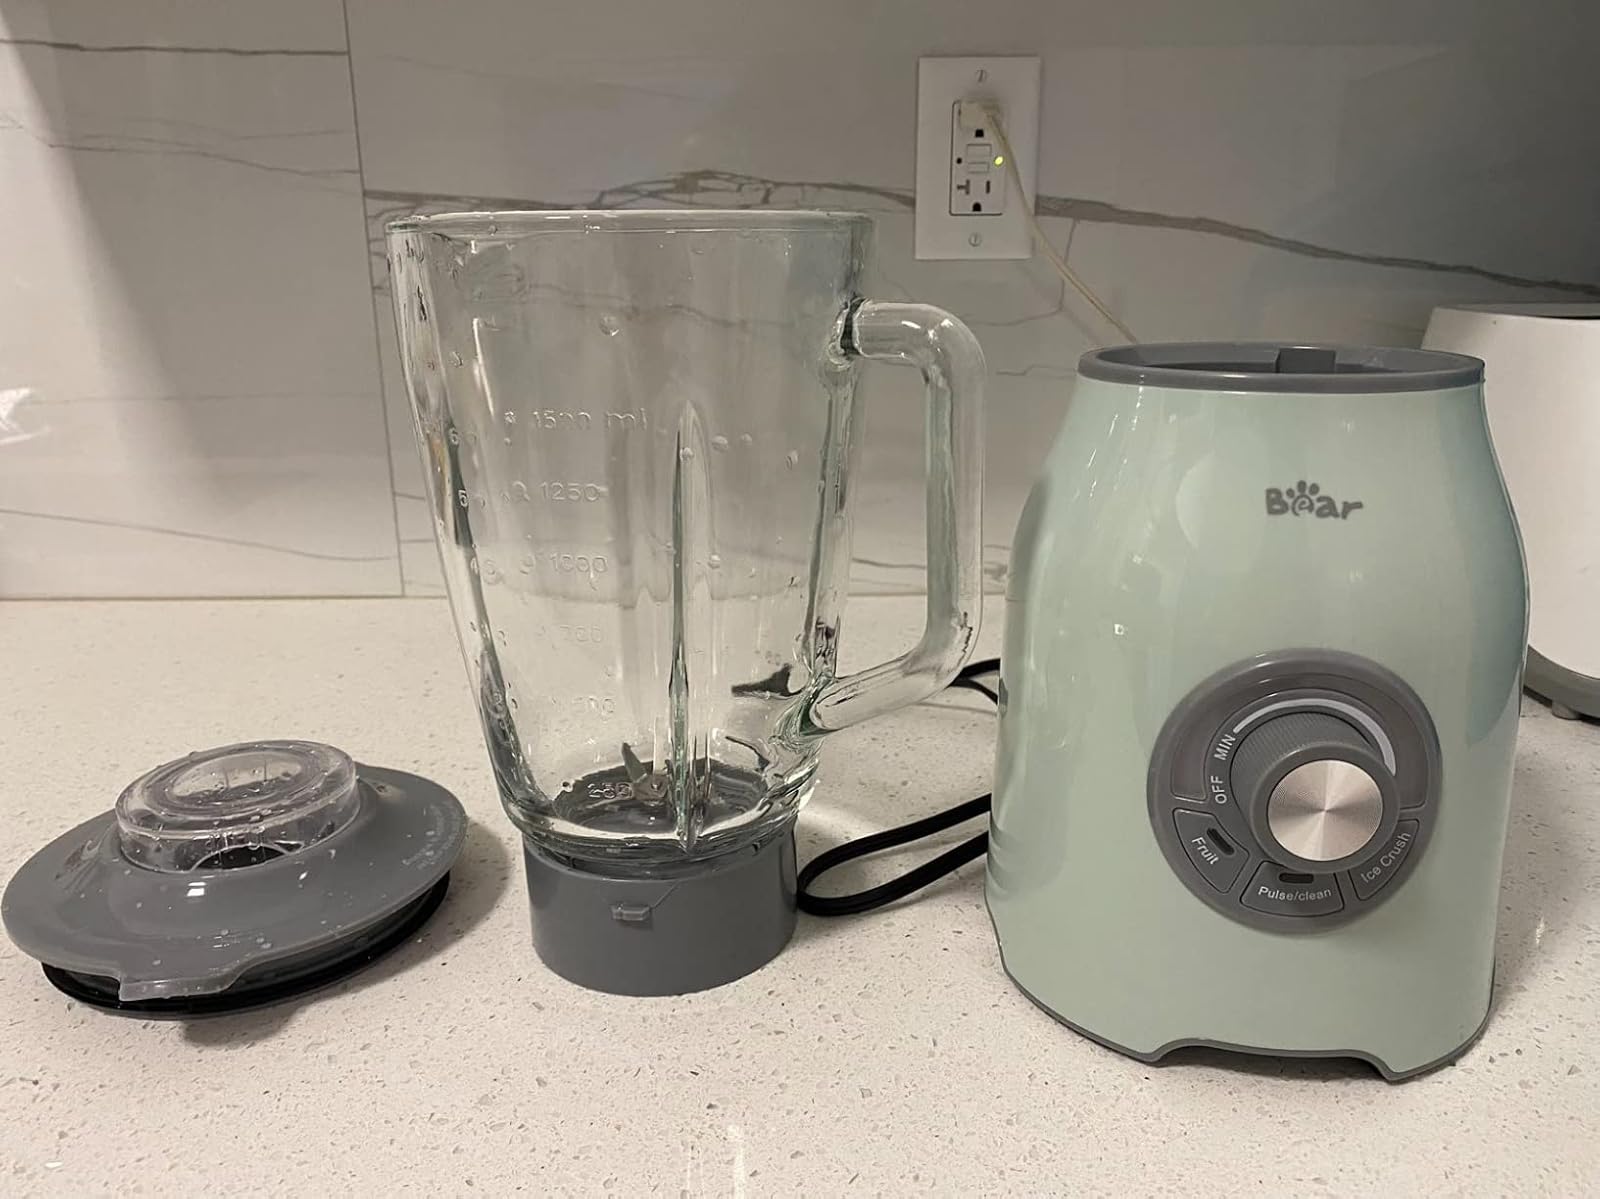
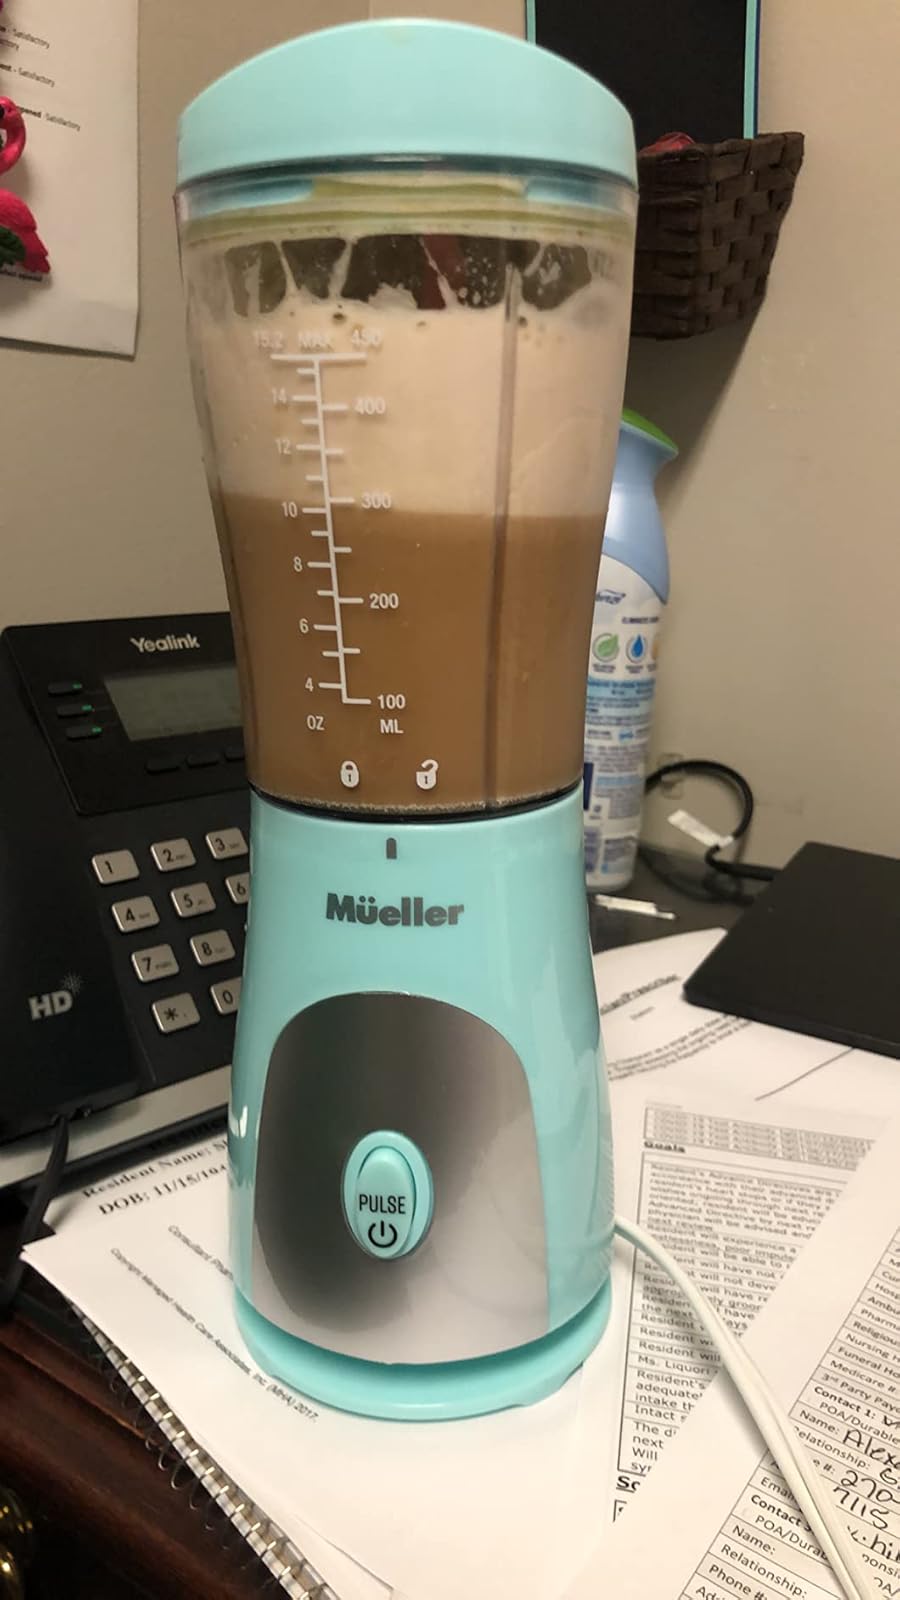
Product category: items_blender
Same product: no